Mirów Castle

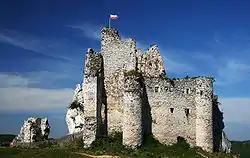

Mirów Castle is a 14th-century castle, now ruined, located in the Mirów village, Silesian Voivodeship, Poland. It changed owners multiple times, and was finally abandoned in 1787.